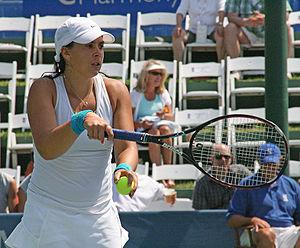
Marion Bartoli, née le 2 octobre 1984 au Puy-en-Velay, est une joueuse de tennis française, professionnelle de février 2000 à août 2013.